Enid, Oklahoma

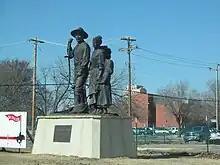
The Pioneer Family Statue by local artist, Harold Holden, outside the Cherokee Strip Regional Heritage Center.

When Enid participated in the City Beautiful movement in the 1920s, Frank Iddings wrote the city song, "Enid, The City Beautiful". "You're right in the center where the best wheat grows and you've got your share of the oil that flows," his lyrics read. These were the early staples of the Enid economy. Enid's economy saw oil booms and agricultural growth in the first half of the 20th century. The Great Depression, however, caused both of these staples to lose value, and many businesses in Enid closed. However, Enid recovered, prospering and growing in population until a second wave of bad economic times hit in the 1980s, when competition with the local mall and economic factors led Enid's downtown area to suffer. Since 1994, Enid's Main Street program has worked to refurbish historic buildings, boost the local economy, and initiate local events such as first Friday concerts and holiday celebrations on the town square.